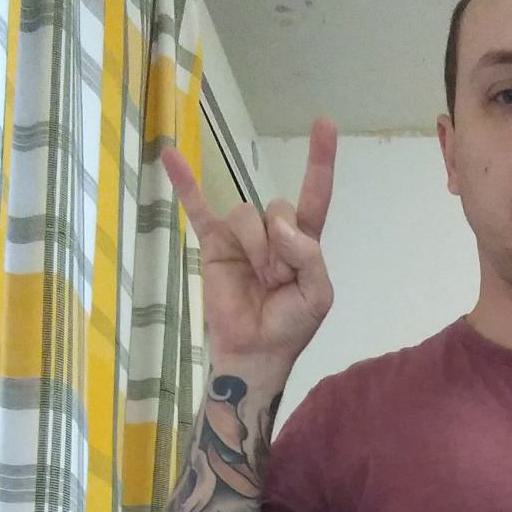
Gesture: rock